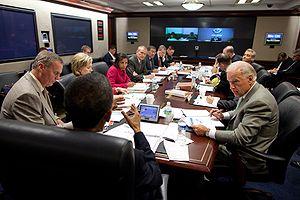
Le président Barack Obama assiste à une réunion sur l'Afghanistan dans la Situation Room à la Maison Blanche. A sa gauche, le conseiller à la sécurité nationale James L Jones, la secrétaire d'Etat Hillary Clinton, l'ambassadrice américaine auprès des Nations-Unis Susan Rice, le directeur du renseignement national Dennis Blair et le directeur de la CIA Leon Panetta. A sa droite, le vice-président Joe Biden, le secrétaire à la Défense Robert Gates (caché), le chef d'état-major des armées des États-Unis l'amiral Michael Mullen, et le chef de cabinet de la Maison Blanche Rahm Emanuel.
La salle de crise de la Maison-Blanche, ou White House Situation Room en anglais, est un espace de conférence et de gestion des renseignements d'environ 465 m² située sous l'aile Ouest de la Maison-Blanche. Elle est gérée par le Conseil de sécurité nationale et sert principalement au président américain et à ses conseillers lorsqu'ils doivent gérer des crises intérieures ou extérieures et pour avoir des communications sécurisées avec des personnes extérieures.
L'aile Ouest est le nom du bâtiment abritant les bureaux du président des États-Unis. Elle fait partie du complexe de la Maison-Blanche et est située juste à l'ouest de la Résidence exécutive, le corps central, résidentiel et historique de la Maison-Blanche, à laquelle elle est reliée par une colonnade. Moins haute que le bâtiment central et largement dissimulée par les arbres, l'aile Ouest est peu visible de l'extérieur. Elle comprend un rez-de-chaussée/rez-de-jardin où se trouvent les principales pièces dont le bureau ovale et la Cabinet Room, la salle où se réunit le cabinet présidentiel, un petit étage et un sous-sol où se trouve la Situation Room, une salle d'opérations pour gérer les situations d'urgence.